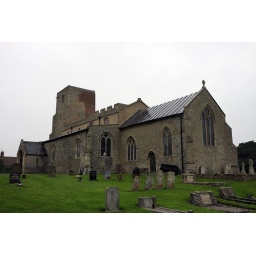
13th century tower but partly rebuilt in red brick when the tower was struck by lightning in 1743.